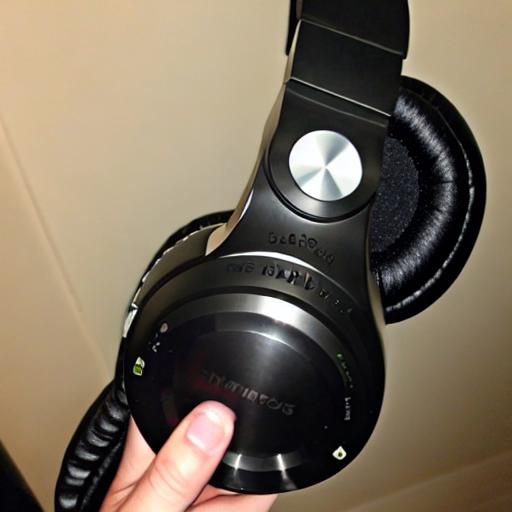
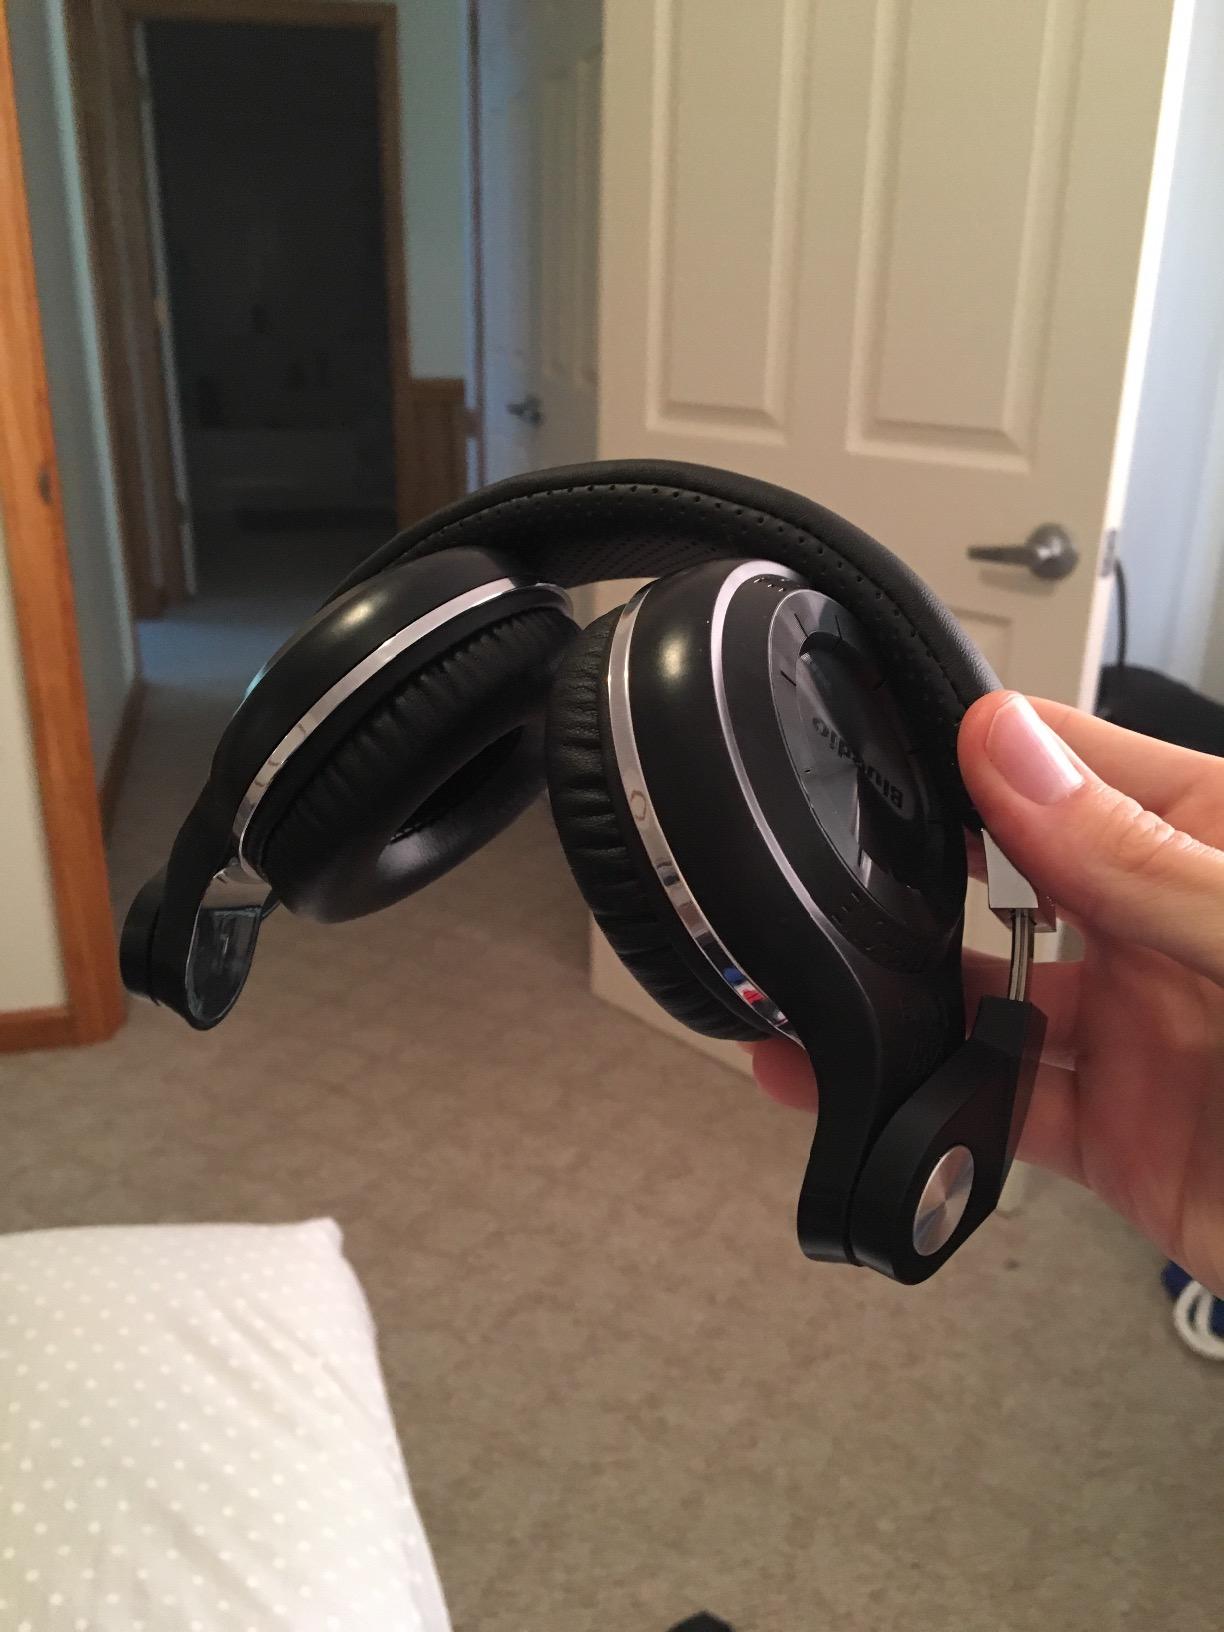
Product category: headphones
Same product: no